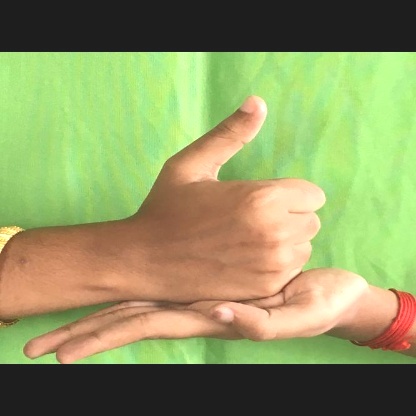
Mudra: Shivalinga